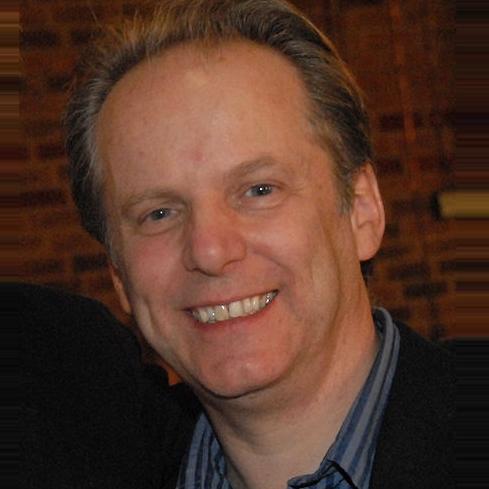
Age: 48